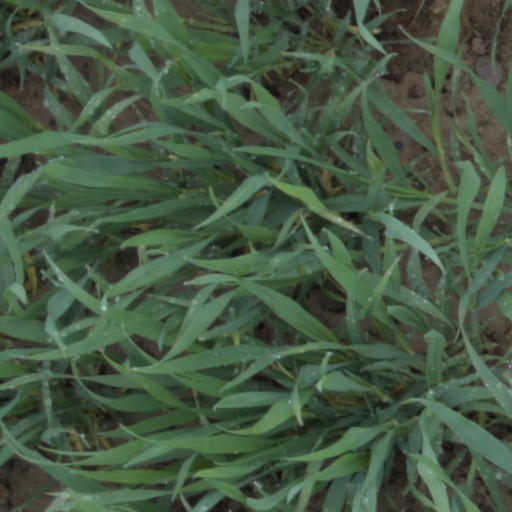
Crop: wheat